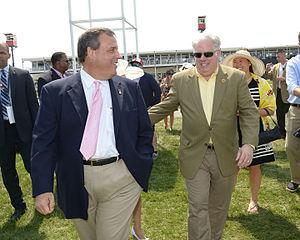
Christopher James Christie, dit Chris Christie, né le 6 septembre 1962 à Newark, est un homme politique américain, membre du Parti républicain et gouverneur du New Jersey de 2010 à 2018. Il est auparavant procureur des États-Unis pour le district du New Jersey de 2002 à 2008.